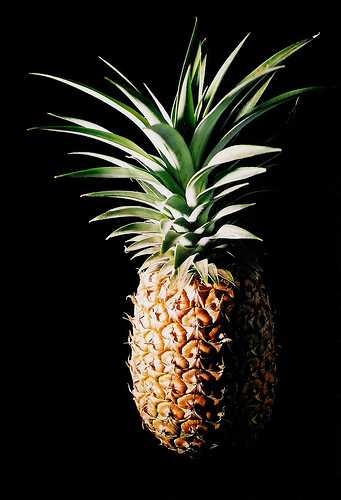
Label: Pineapple